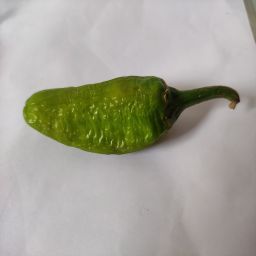
Crop: New Mexico Green Chile
Quality: Ripe